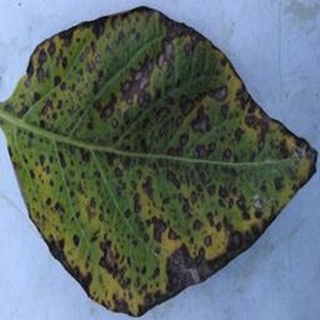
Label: potato_early_blight